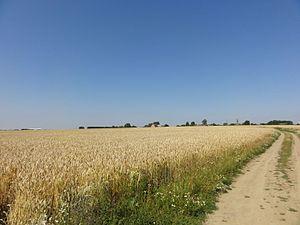
La Fosse de Fressain de la Compagnie des mines d'Aniche était un charbonnage constitué de deux puits situé à Fressain, Nord, Nord-Pas-de-Calais, France.
La Compagnie des mines d'Aniche était une compagnie qui exploitait des mines de charbon dans la région Nord-Pas-de-Calais en France et qui possédait aussi des usines et des lavoirs.